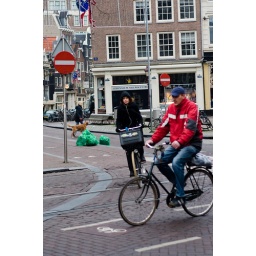
The box the lady has on her bike is to cary stuff in